Navajo Nation

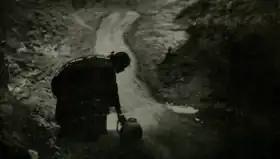
Navajo Woman at a waterfall

The Navajo Nation, also known as Navajoland, is an Indian reservation of Navajo people in the United States. It occupies portions of northeastern Arizona, northwestern New Mexico, and southeastern Utah. The seat of government is located in Window Rock, Arizona.